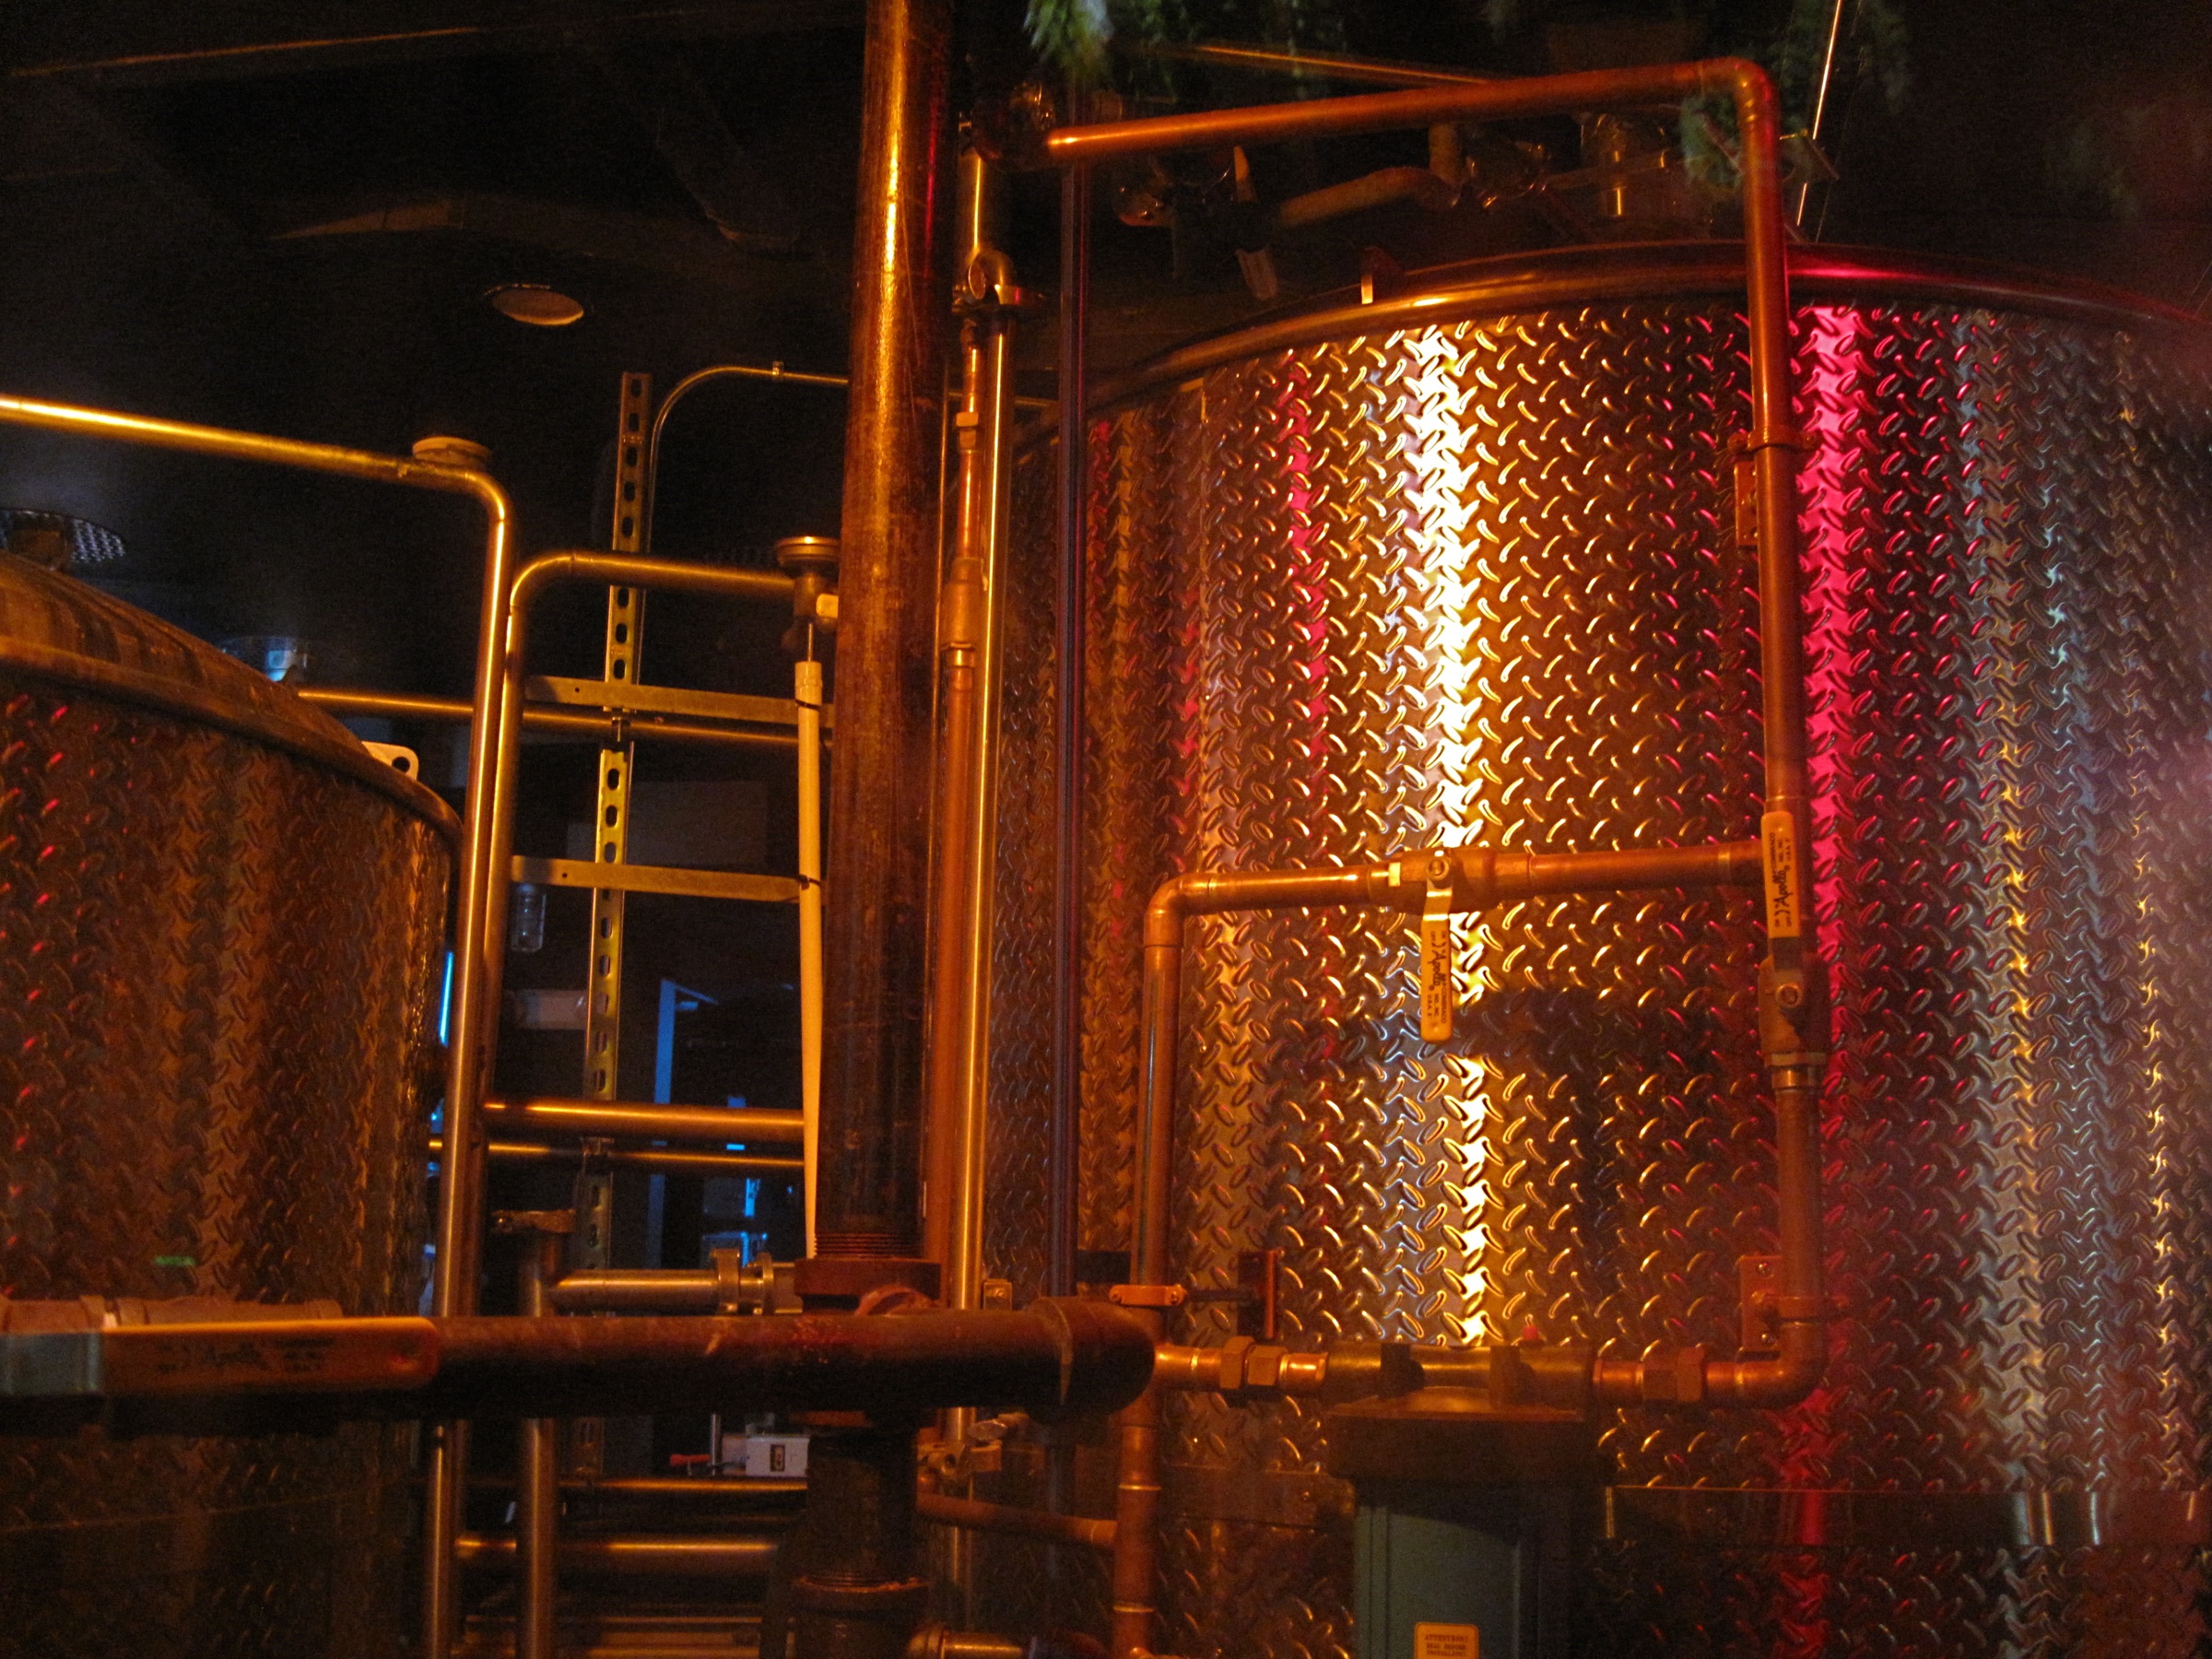
light, night, bar, lighting, stage, salem